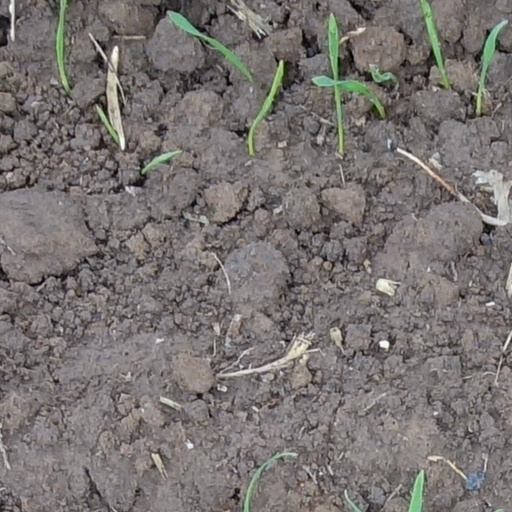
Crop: wheat